Victor Westerholm

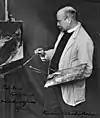
Painting in 1907

In 1880 he first time visited Åland Islands and subsequently returned there almost every summer. He often painted winter landscapes and sunsets at his summer home, "Tomtebo", bought in 1884 at the village of Önningeby in the Municipality of Jomala on Åland in the Baltic Sea. A studio has also been built there. After completing his studies in Düsseldorf in 1886, he invited Fredrik Ahlstedt, Hanna Rönnberg and Elin Danielson to the newly acquired Tomtebo by the Lemström canal, thus beginning the Önningeby artists' colony ("Önningebykolonin"). Several artists arrived to Ålands that summer. Visiting artists who spent time in Önningeby include J.A.G. Acke, Hanna Rönnberg, Elin Danielson-Gambogi, Edvard Westman and Elias Muukka. J.A.G. Acke also became his close, life-long friend. Since 1992 Önningeby-museet in Önningeby has exhibited a permanent exhibition of works by the Önningeby artists’ colony.